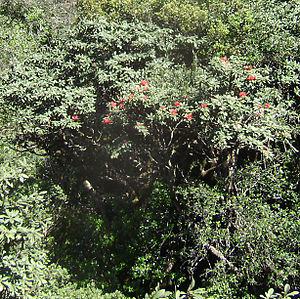
Rhododendron arboreum / Billedegalleri
Rhododendron arboreum er en lyngplanteart. Rhododendron arboreum indgår i slægten rododendron, og familien lyng.